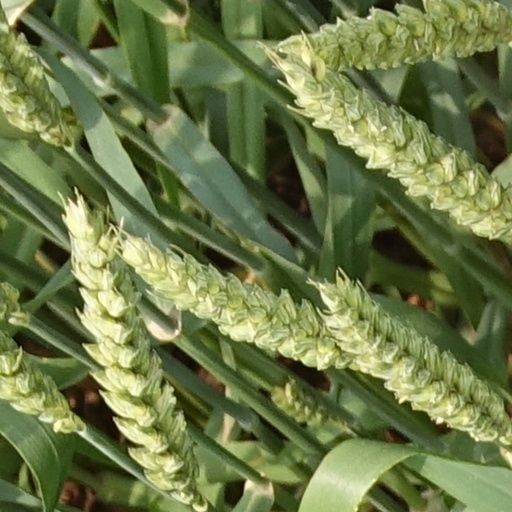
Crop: wheat